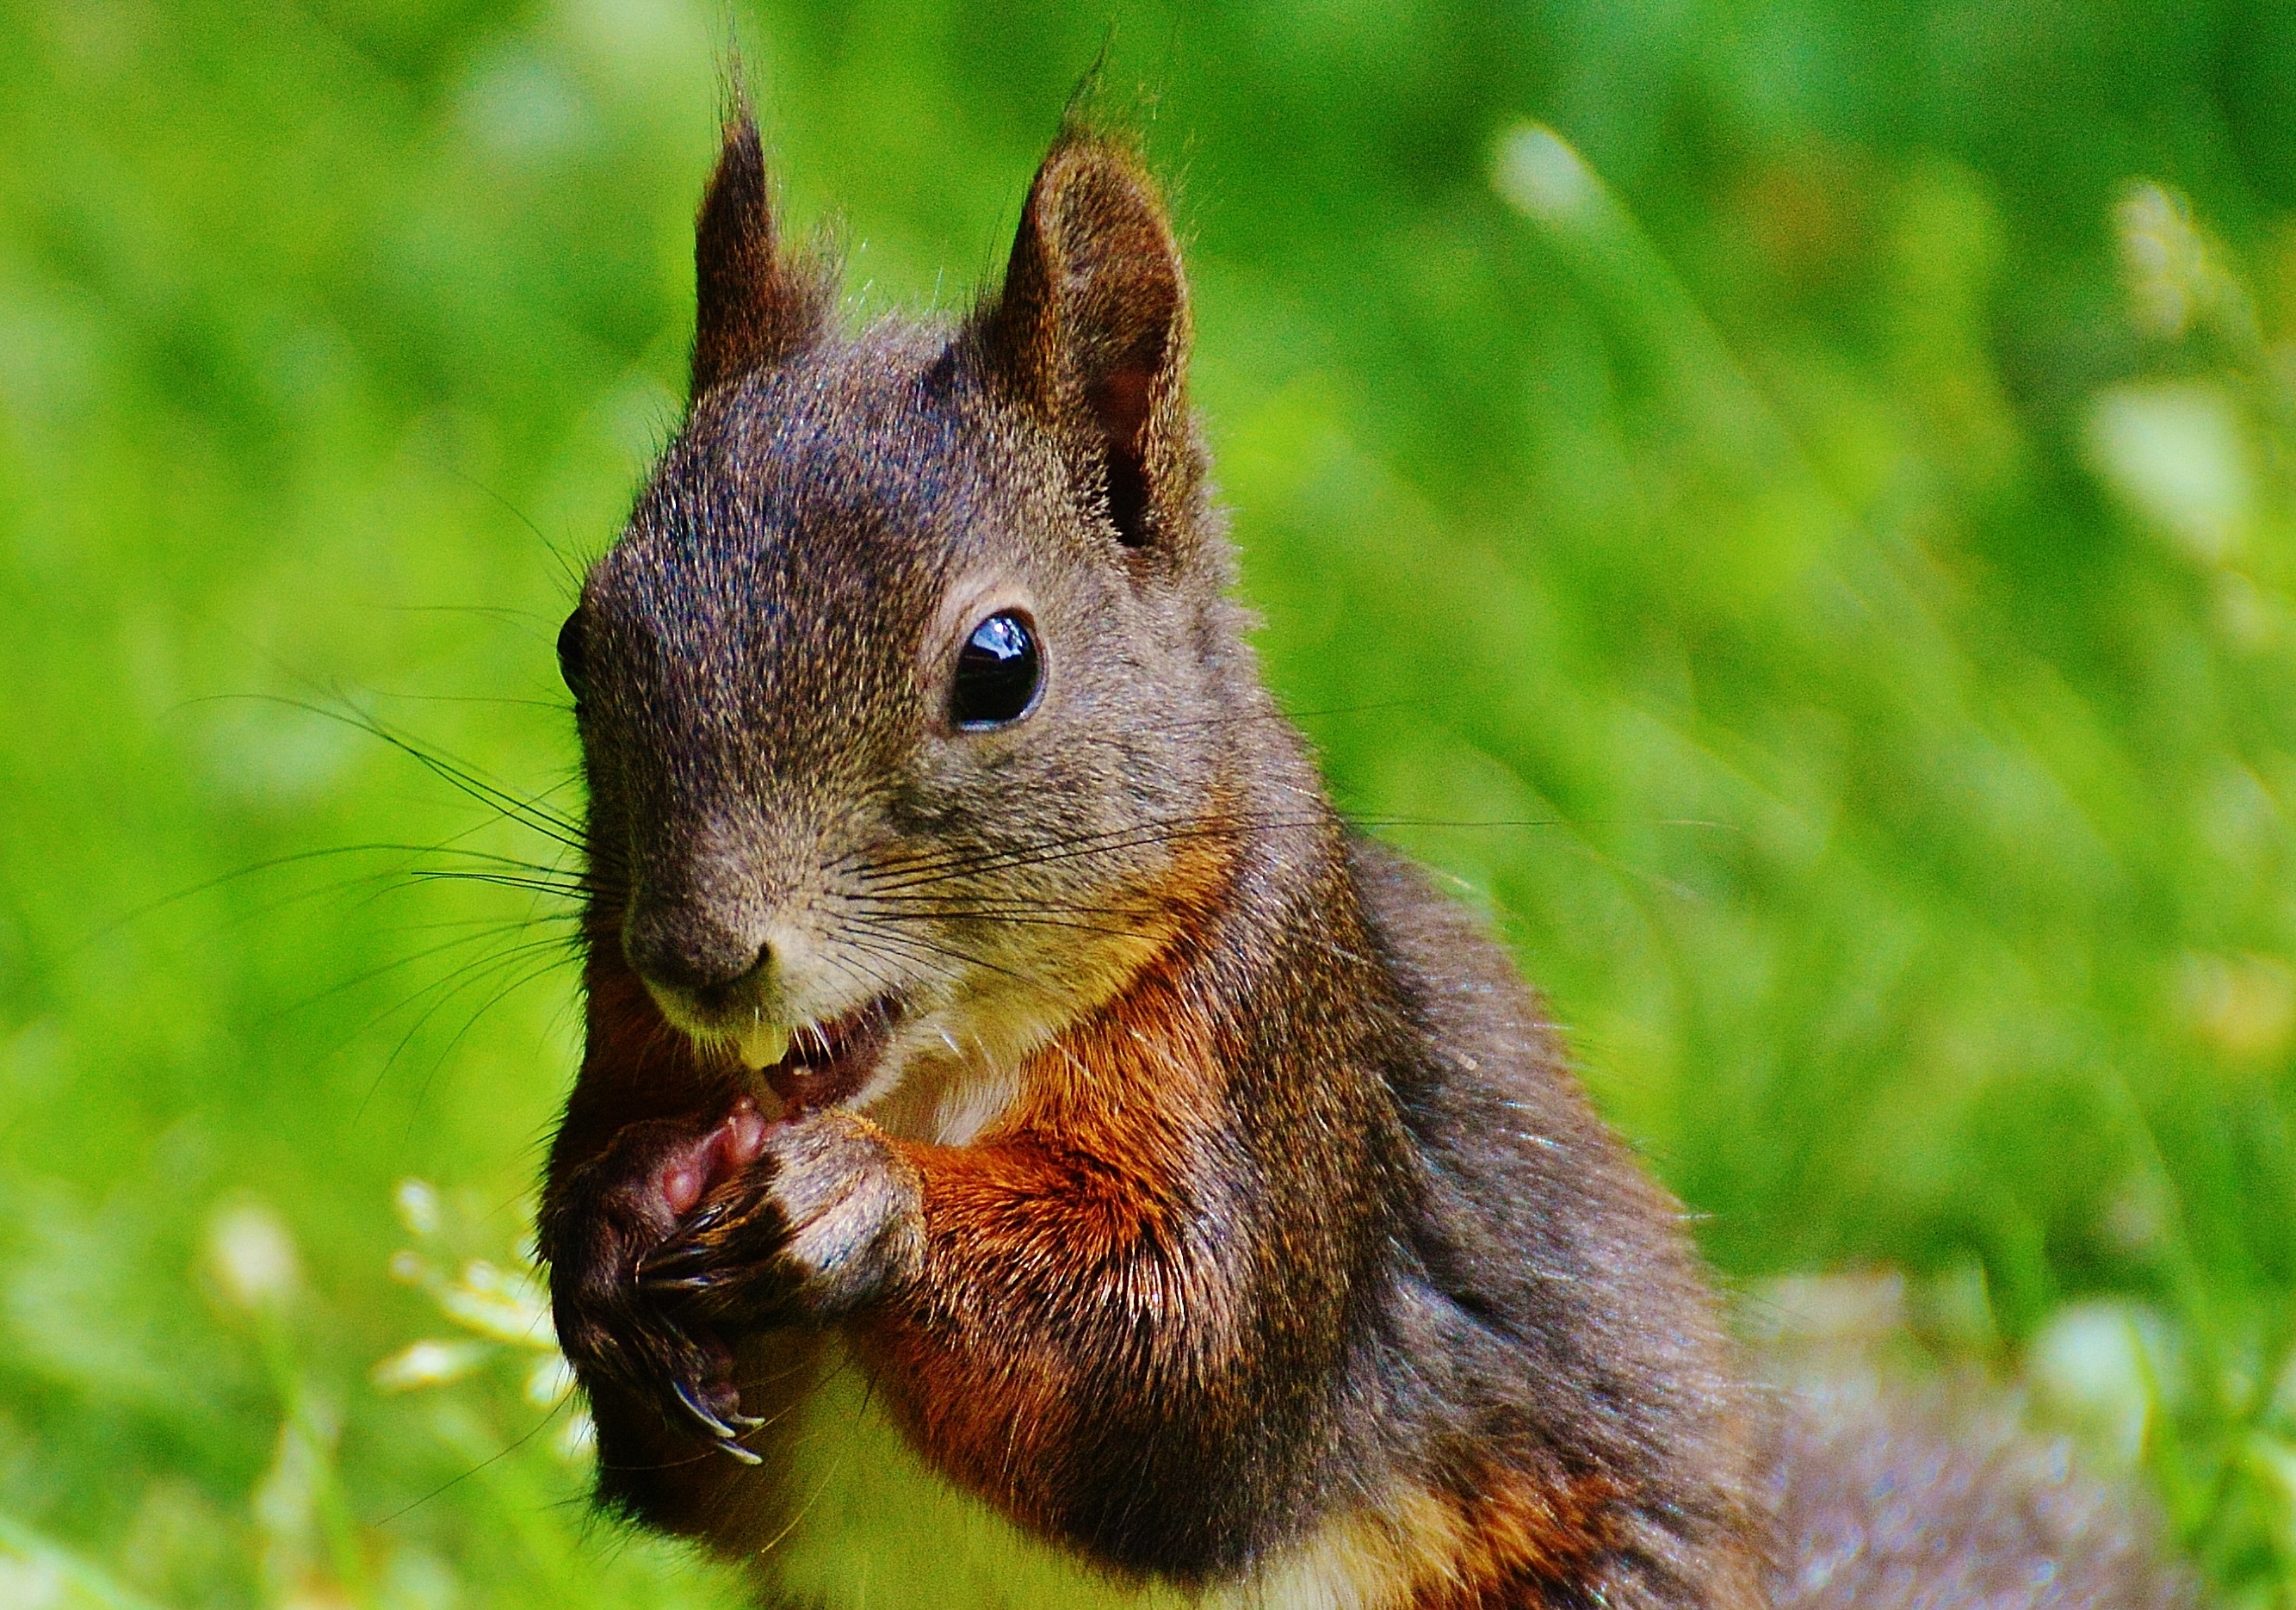
nature, grass, cute, wildlife, brown, mammal, squirrel, nut, garden, eat, rodent, fauna, climb, whiskers, vertebrate, nager, fox squirrel